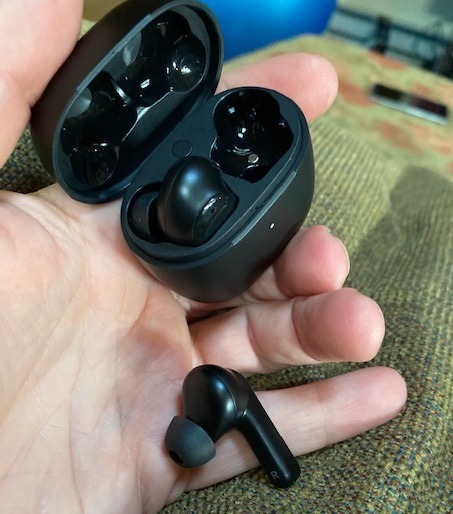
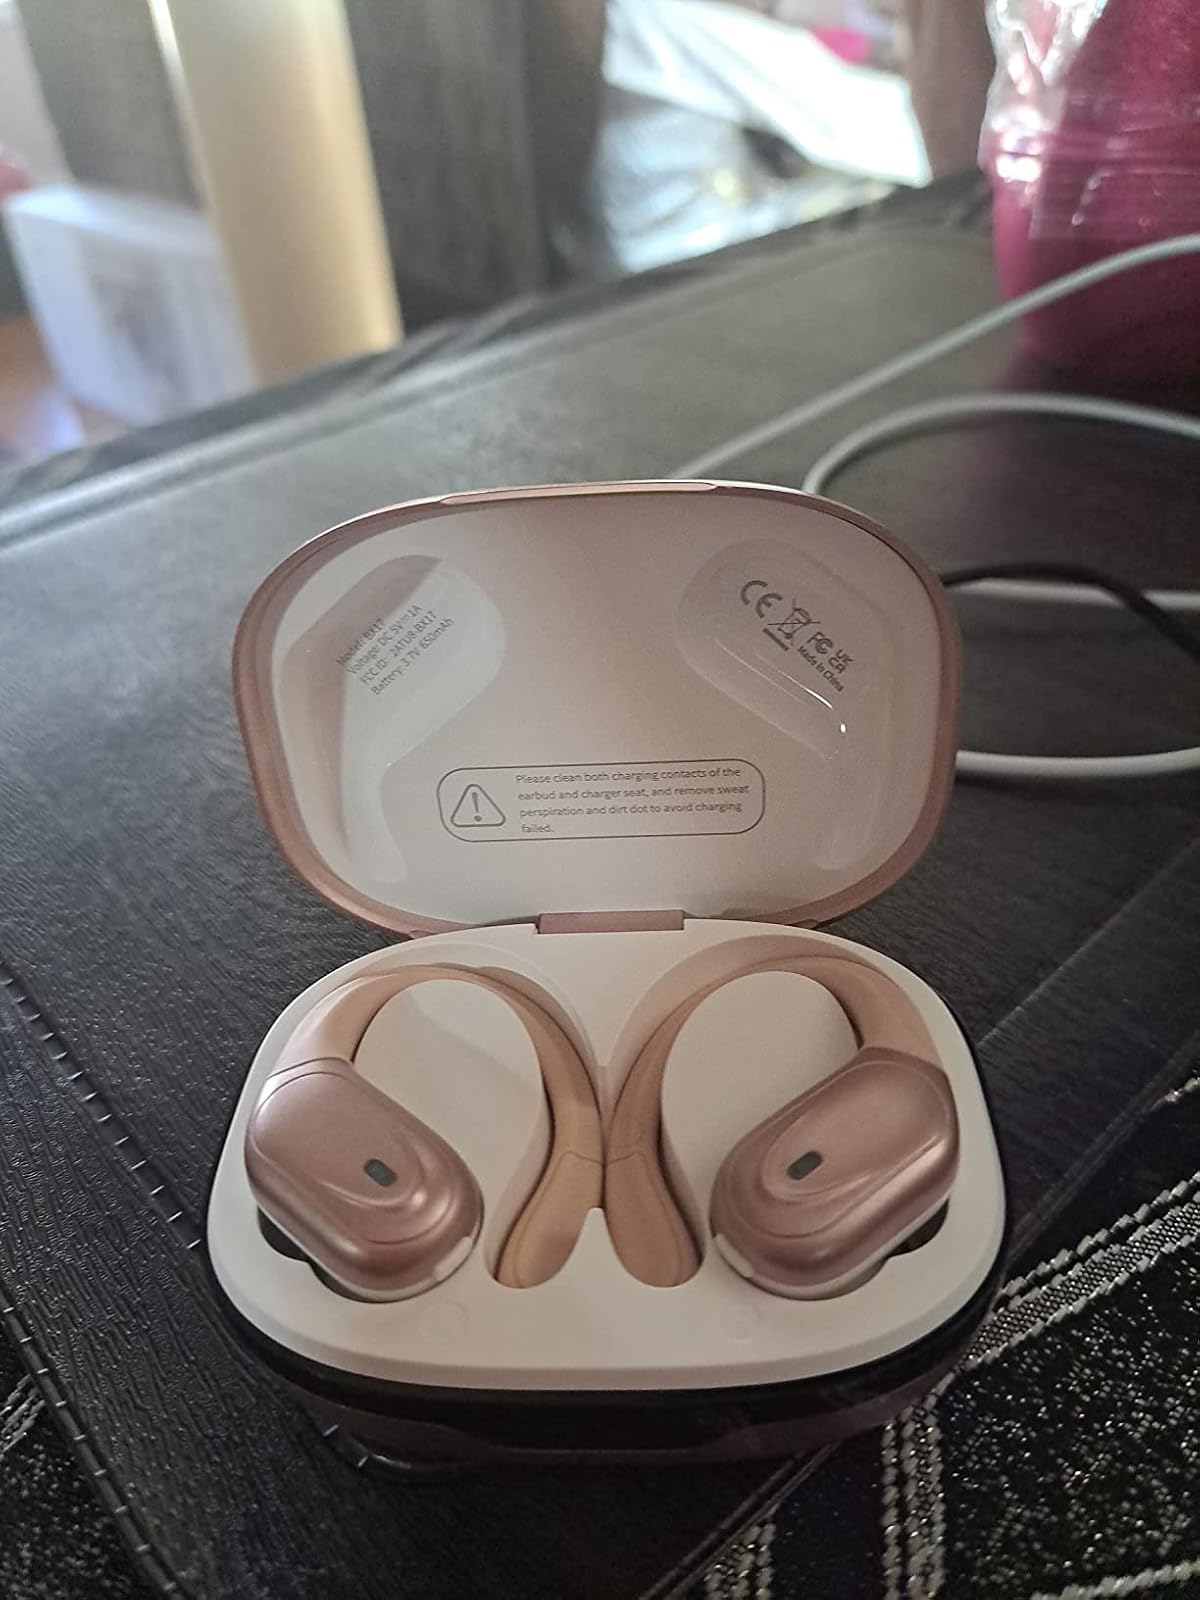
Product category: earbuds
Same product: no